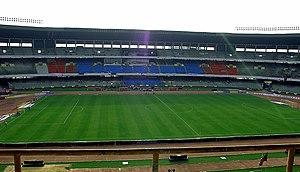
Le Salt Lake Stadium, est un stade multi-sports sis à Calcutta, au Bengale-Occidental.
Le football est l'un des sports les plus populaires en Inde, après le cricket. Il est très populaire au Bengale-Occidental, à Goa, au Kerala et dans tout le Nord-Est indien, particulièrement au Manipur, au Meghalaya, au Mizoram, et au Sikkim.